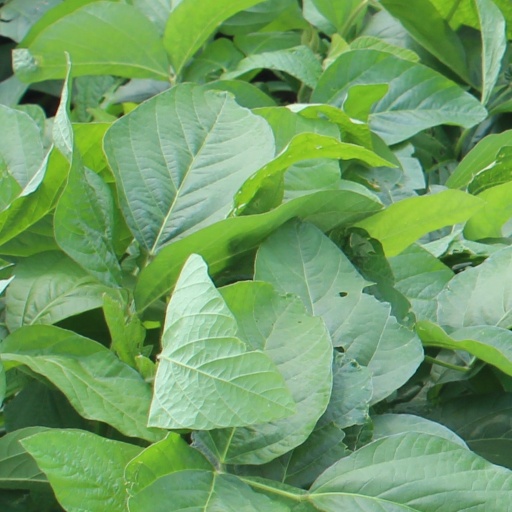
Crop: soybean